Stamatis Stamatiou

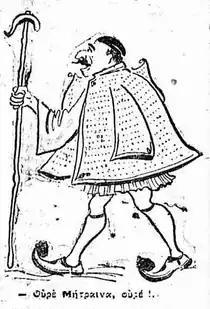
A cartoon by Stam. Stam depicting «Mitros», a characteristic type of Roumeliote villager (around 1930).

Stamatiou wrote many humorous stories in various newspapers and journals ("Akropolis", "Ethnos", "Μπουκέτο", κ.ά.). His writings, written in a Roumeliote dialect and accompanied by his cartoons, were signed by his initials "Stam. Stam." and were generally titled "Stories from the village." This was the title of the book containing some of his humorous stories in 1946. In 1974 another volume of humorous stories was published under the title "Humorous and satirical" (Greek: "Εύθυμα και σατιρικά)".